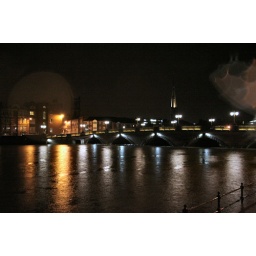
The river Severn in flood looking at the bridge 15th January 2008